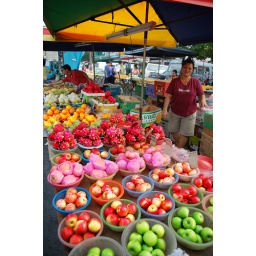
fruit stall in evening market